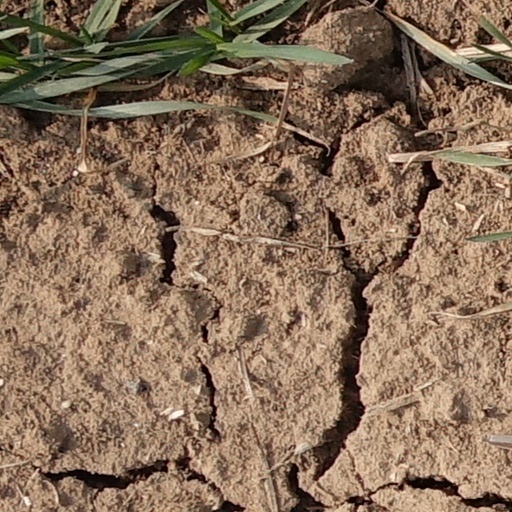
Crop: wheat